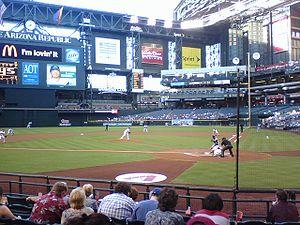
Le Chase Field est un stade de baseball situé près du Talk Stick Ressort Arena dans le centre-ville de Phoenix en Arizona.